Alfred Corning Clark

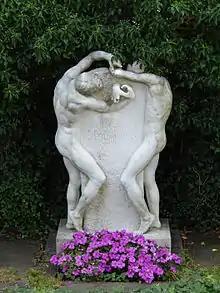
"Brotherly Love" (1886-87), Skougaard gravemarker, Langesund Churchyard, Langesund, Norway

In 1866, Clark met Norwegian tenor Lorentz Severin Skougaard (1837–1885) in Paris, where the singer was studying. In 1869, the same year that he married Elizabeth Scriven, Clark began making annual summer visits to Norway, eventually building a house on an island near Skougaard's family home. He gave his son Edward, born 1870, the middle name Severin. When in New York City, Skougaard occupied Clark's flat at 64 West 22nd Street. During an 1885 visit, Skougaard was stricken with typhoid and died. Clark eulogized him in a privately published biographical sketch, and created a $64,000 endowment in his memory for Manhattan's Norwegian Hospital, 4th Avenue & 46th Street. Clark also commissioned "Brotherly Love" (1886–87) by American sculptor George Grey Barnard to adorn his friend's grave in Langesund, Norway. The homoerotic sculpture depicts two nude male figures blindly reaching out to each other through the block of marble that separates them.